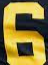
Number: 6